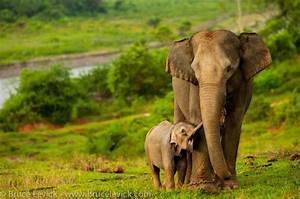
Label: elephant